Echigo-Tsumari Art Triennial

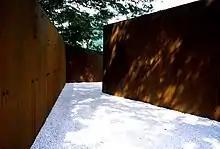
Casagrande & Rintala's "Potemkin", Echigo-Tsumari, Japan 2003"

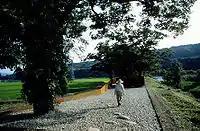
Casagrande & Rintala's steel park "Potemkin" (2003) in Kuramata village, Echigo-Tsumari.

The Echigo-Tsumari Art Triennial (ETAT) is an international contemporary art festival held once every three years in Niigata Prefecture, Japan. The festival was created by the Tokyo commercial gallery Art Front Gallery (AFG) and is directed by gallery director Fram Kitagawa. It was first held in 2000, and has since become one of Japan's largest art festivals, recurring every three years with the exception of 2021 when it was postponed to 2022 due to the COVID-19 pandemic. It takes place across six regions of the prefecture, an area known for its heavy snowfall. These six regions—which include Tokamachi, Kawanishi, Nakasato, Matsushiro, Matsunoyama, and Tsunan—together comprise the Echigo-Tsumari Art Field. Since its inception, ETAT has been designed around the close-knit relationship between humankind and nature, and its art installations are chosen and curated to effectively contribute to this narrative.